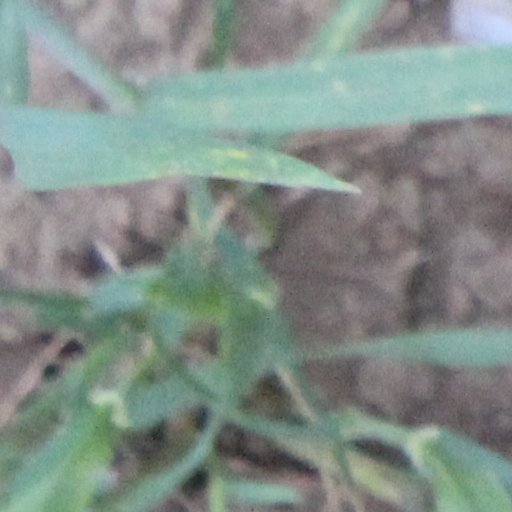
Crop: wheat